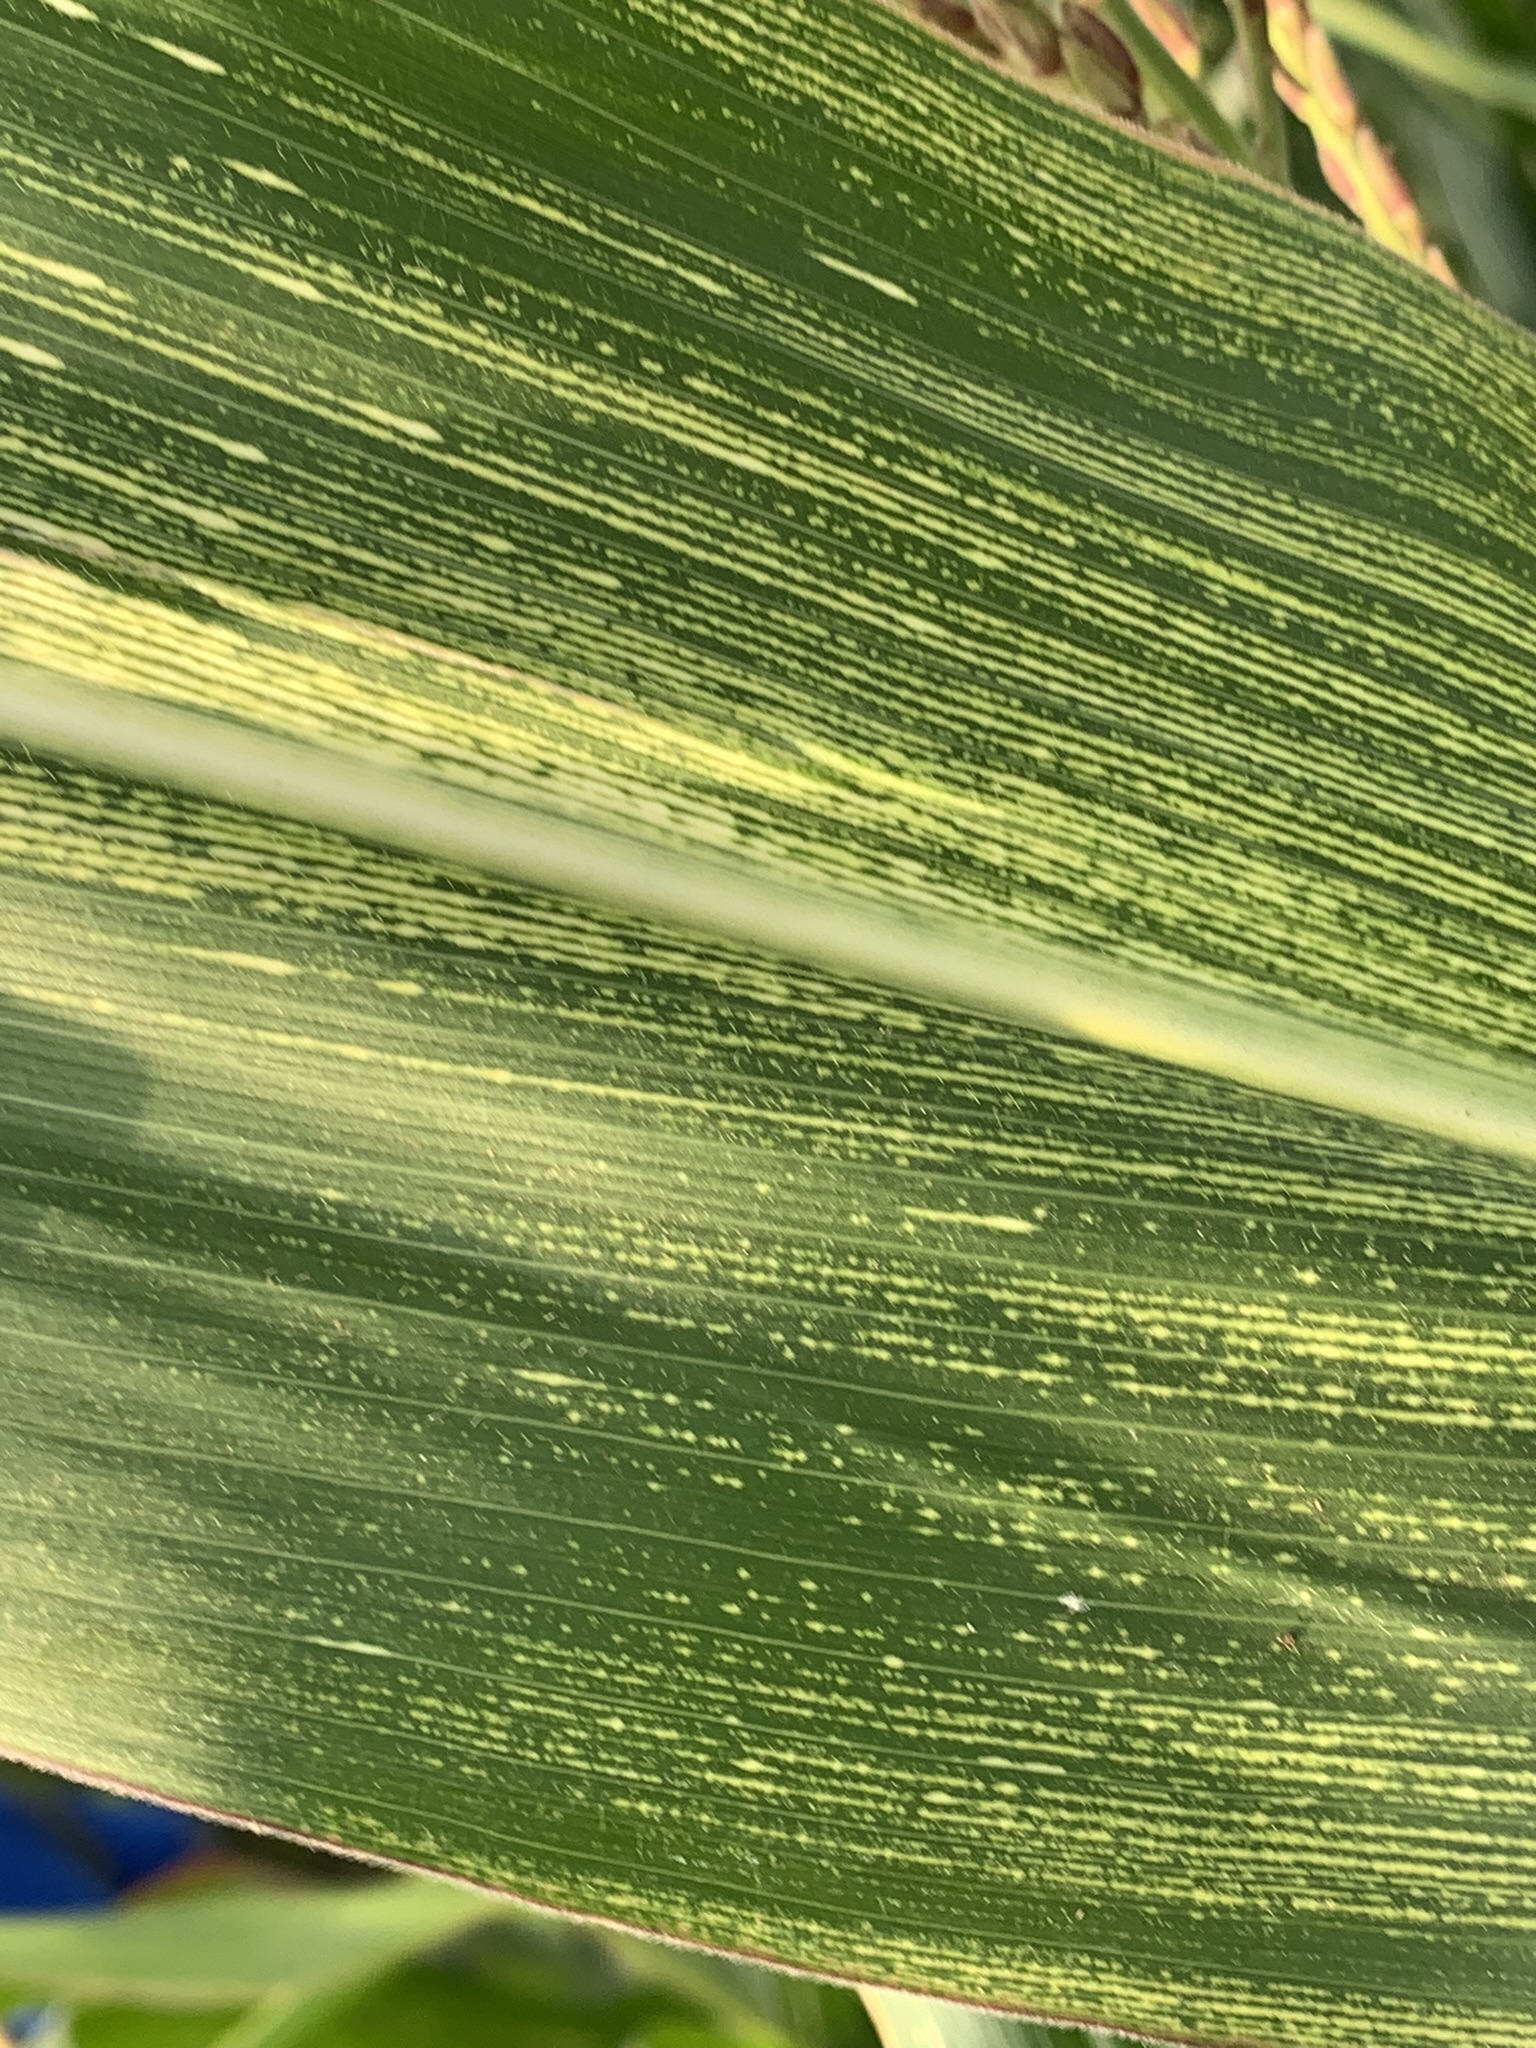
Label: MSV